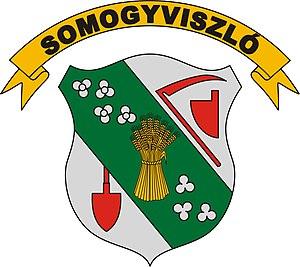
Somogyviszló est un village et une commune du comitat de Baranya en Hongrie.